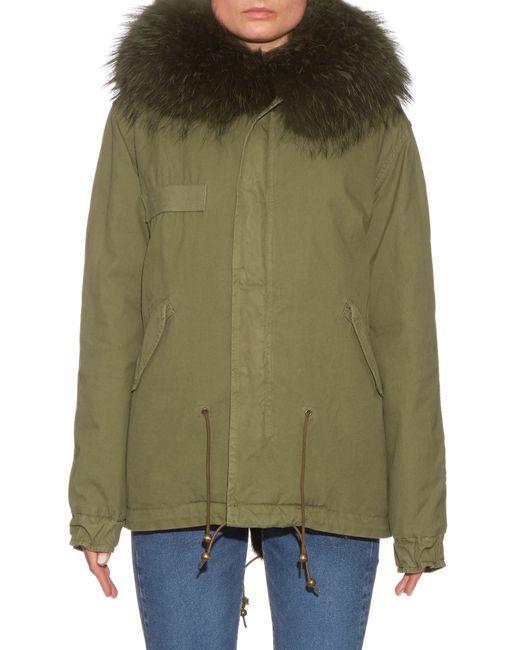
Grüne lässige Wetterjacken aus Kunstpelz